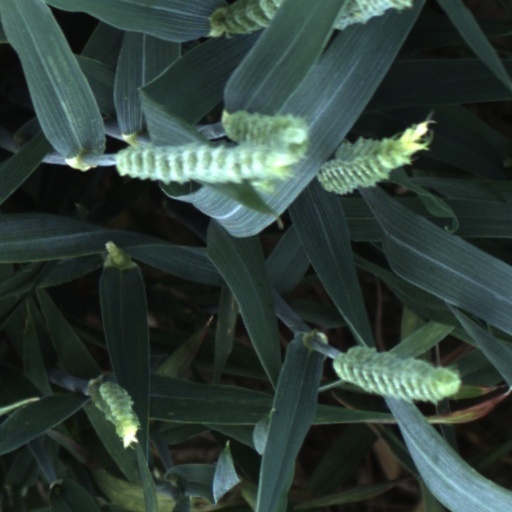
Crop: wheat